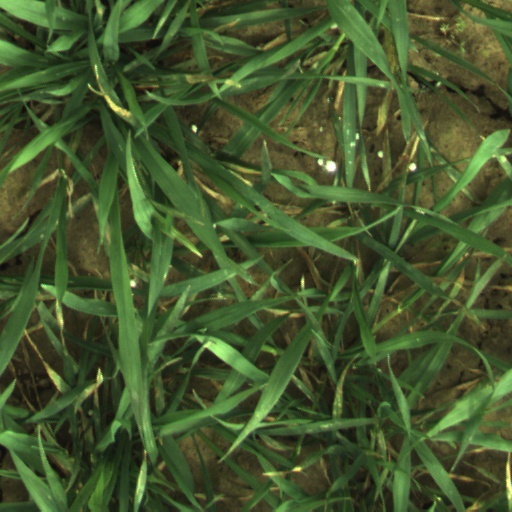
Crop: wheat